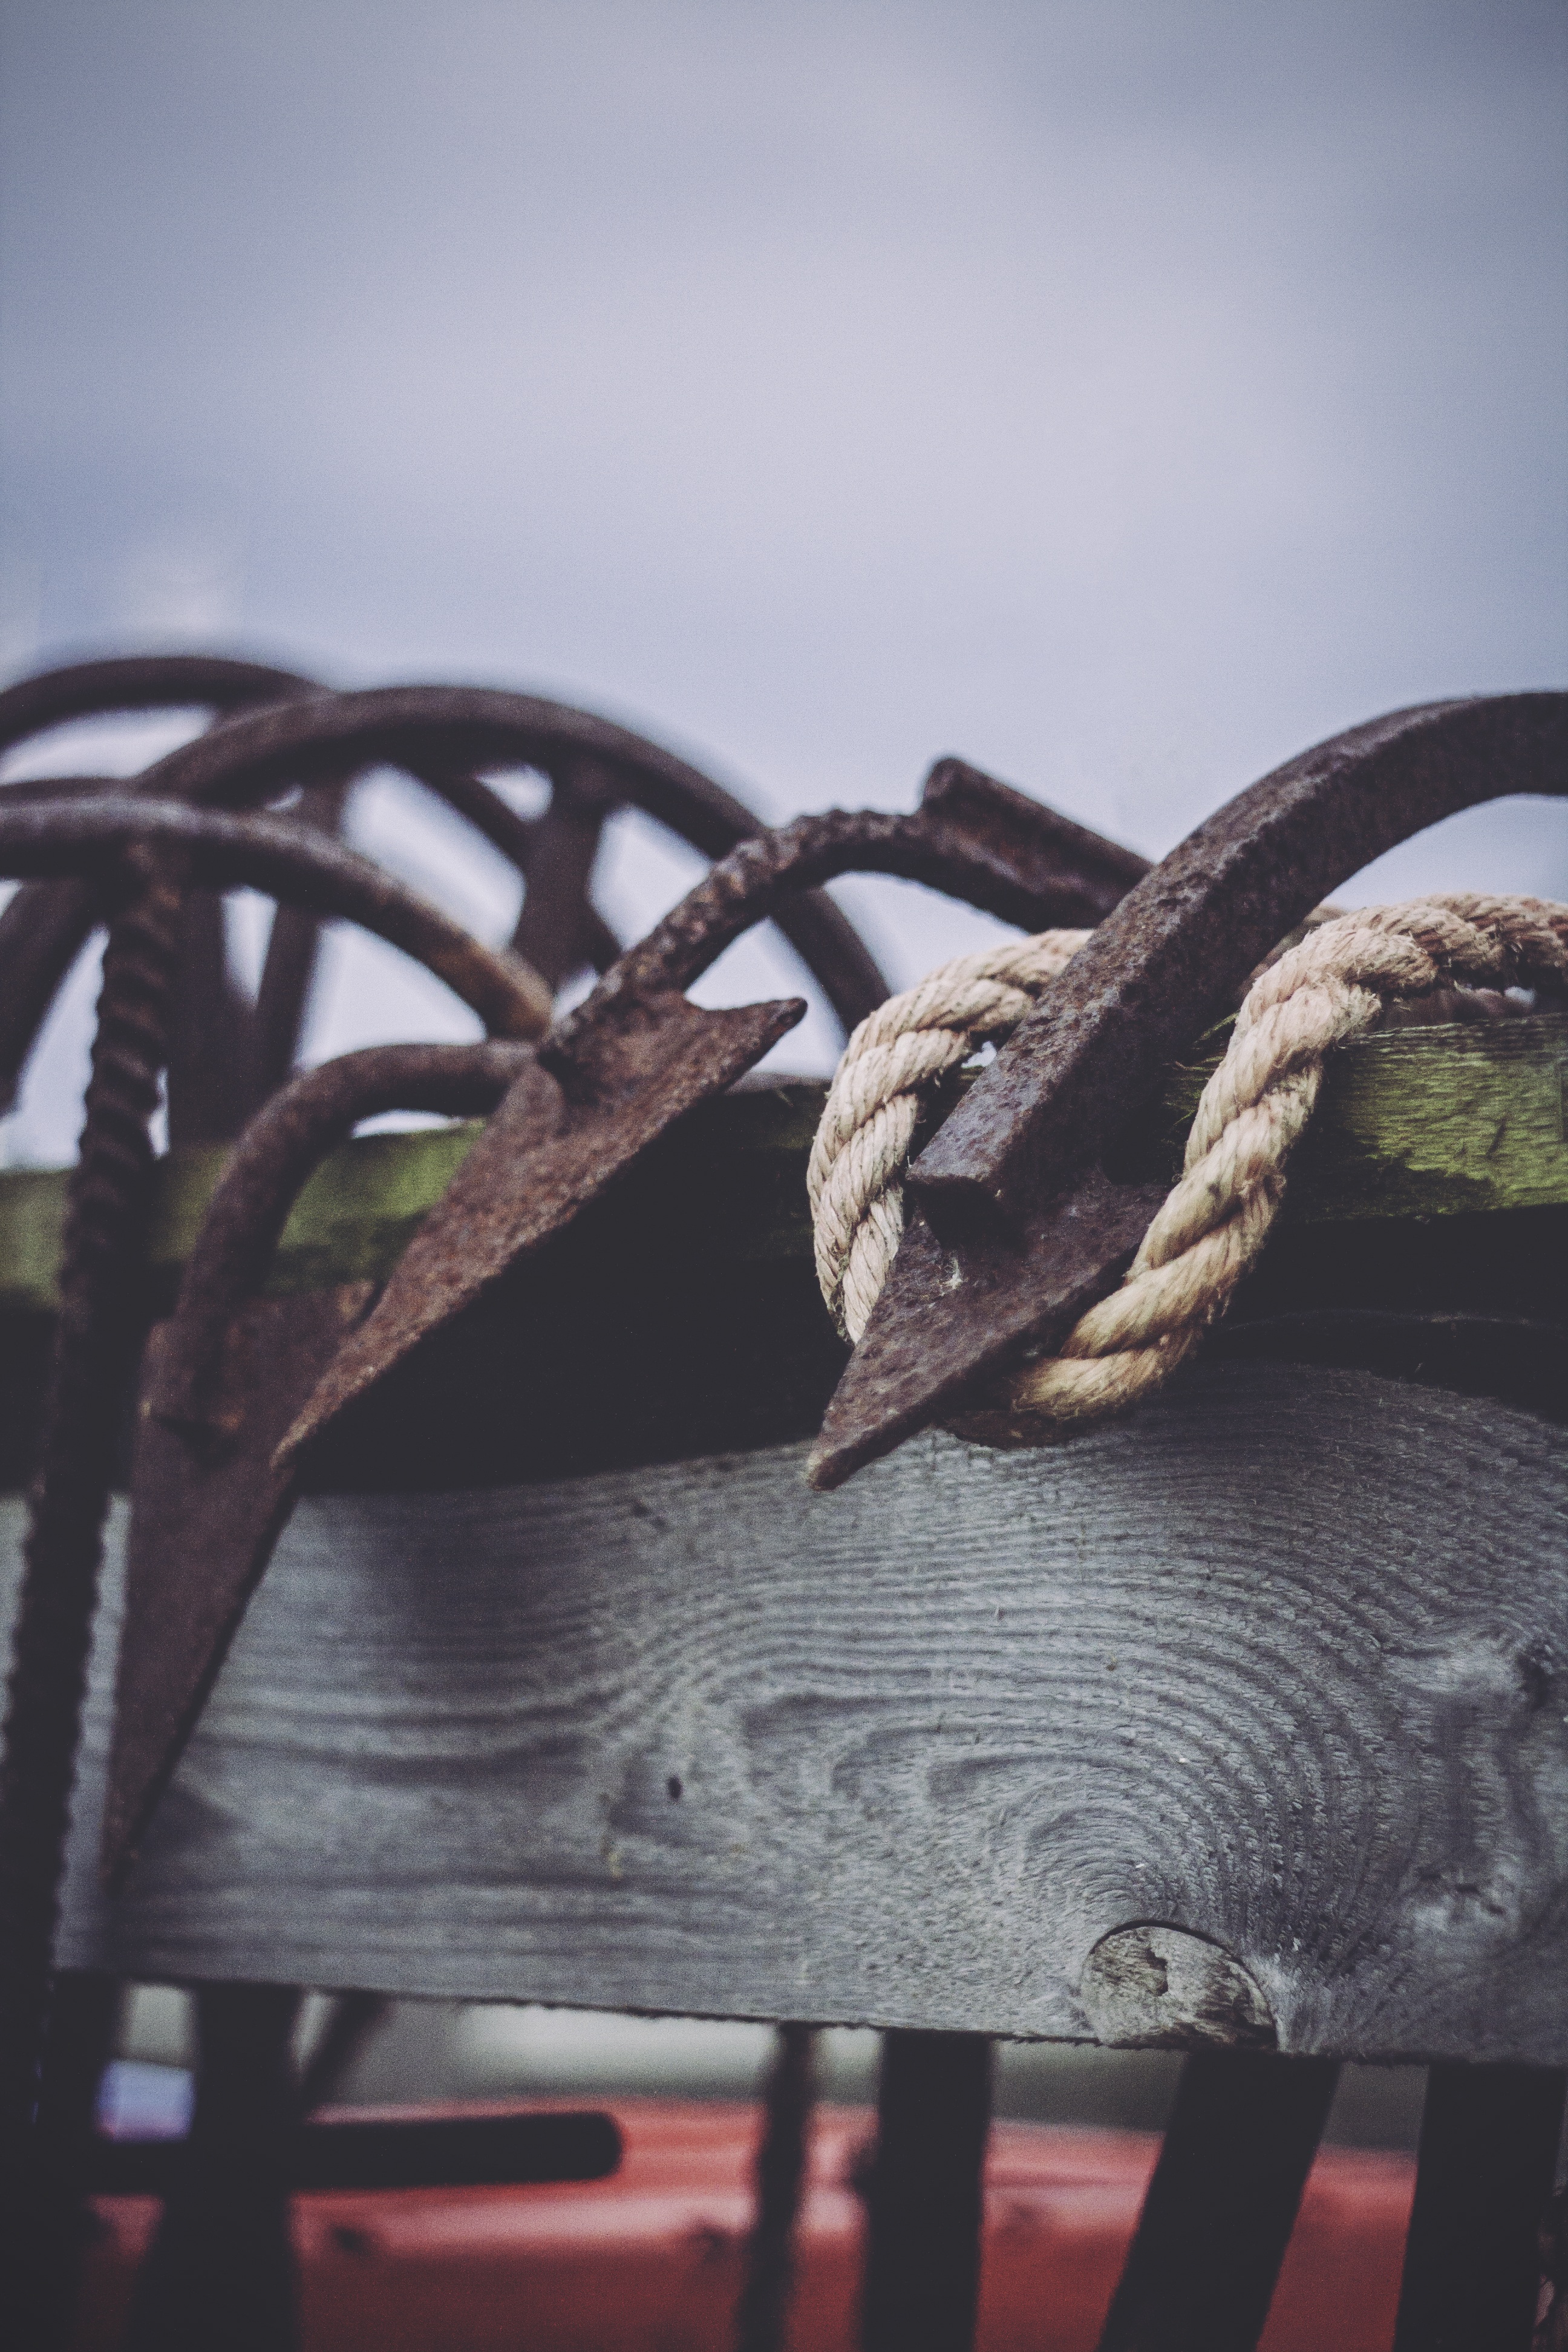
sea, ocean, branch, rope, wood, black, close up, art, anchor, iron, macro photography